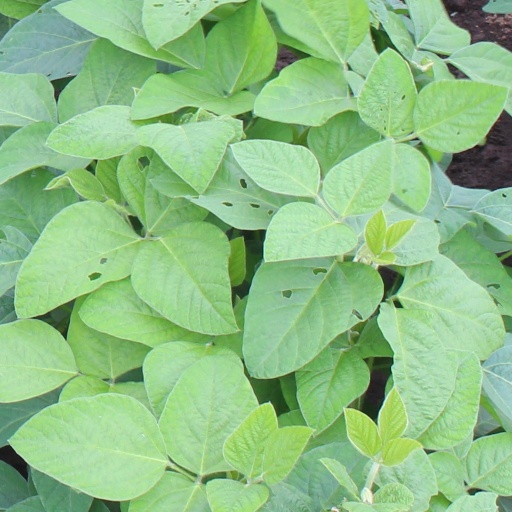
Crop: soybean